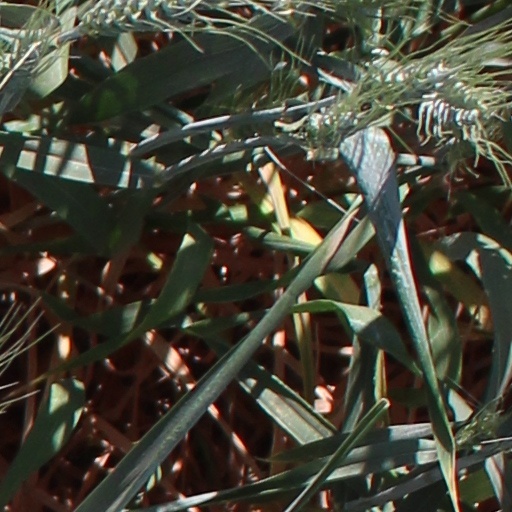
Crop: wheat